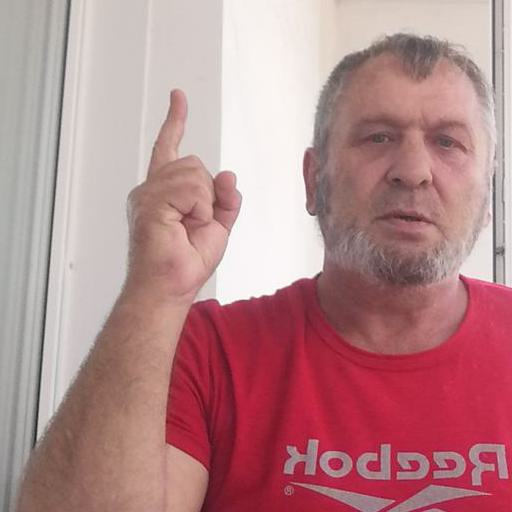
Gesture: one